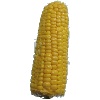
Label: Corn 1